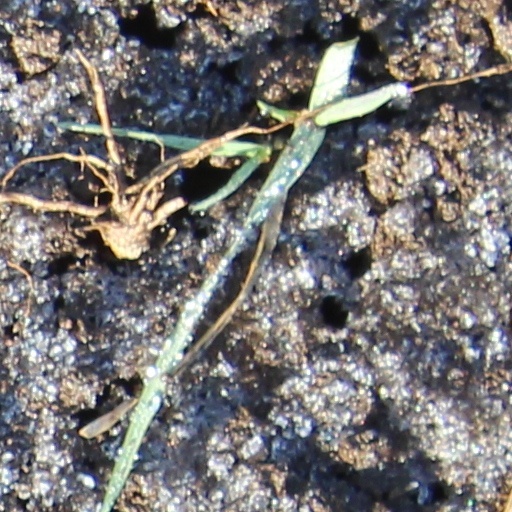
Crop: wheat